World Trade Center station (PATH)

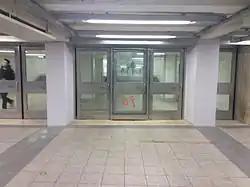
Doorway between PATH and New York City Subway stations, including the back of the preserved door from 9/11 with the words "MATF 1 / 9 13" spray-painted on it. This was a message from Urban Search and Rescue Massachusetts Task Force 1 of Beverly, Massachusetts, who searched the World Trade Center site on September 13, 2001

At the northeast end of the station is the exit to the World Trade Center station of the New York City Subway. The doors and original ADA-accessible ramp, as well as the structure from the first World Trade Center leading into the station, survived the September 11 attacks. The station itself was not damaged, but it was covered by dust and was subsequently closed. The passageway reopened to provide an ADA-connection from the temporary PATH station to the New York City Subway station, but was closed again when the temporary PATH station closed for a reconstruction. The passageway was then covered in plywood for preservation purposes. The renovated entrance, leading to the New York City Subway station from the Oculus headhouse and the Westfield World Trade Center, opened on December 19, 2016. The newly reopened passageway retained its pre-9/11 design, including an original door on display that has the words "MATF 1 / 9 13" spray-painted on it (a message from Urban Search and Rescue Massachusetts Task Force 1 of Beverly, Massachusetts, who searched the World Trade Center site on September 13, 2001). There is a plaque above the spray-painting, explaining the message on the door. PATH was required to preserve the passageway's original design as per Section 106 of the National Historic Preservation Act, as a condition for getting funding to construct the Oculus and new stations. The passageway was not made ADA-accessible again until 2017, as there are twenty-six steps down from the mezzanine to the Oculus headhouse's lobby.